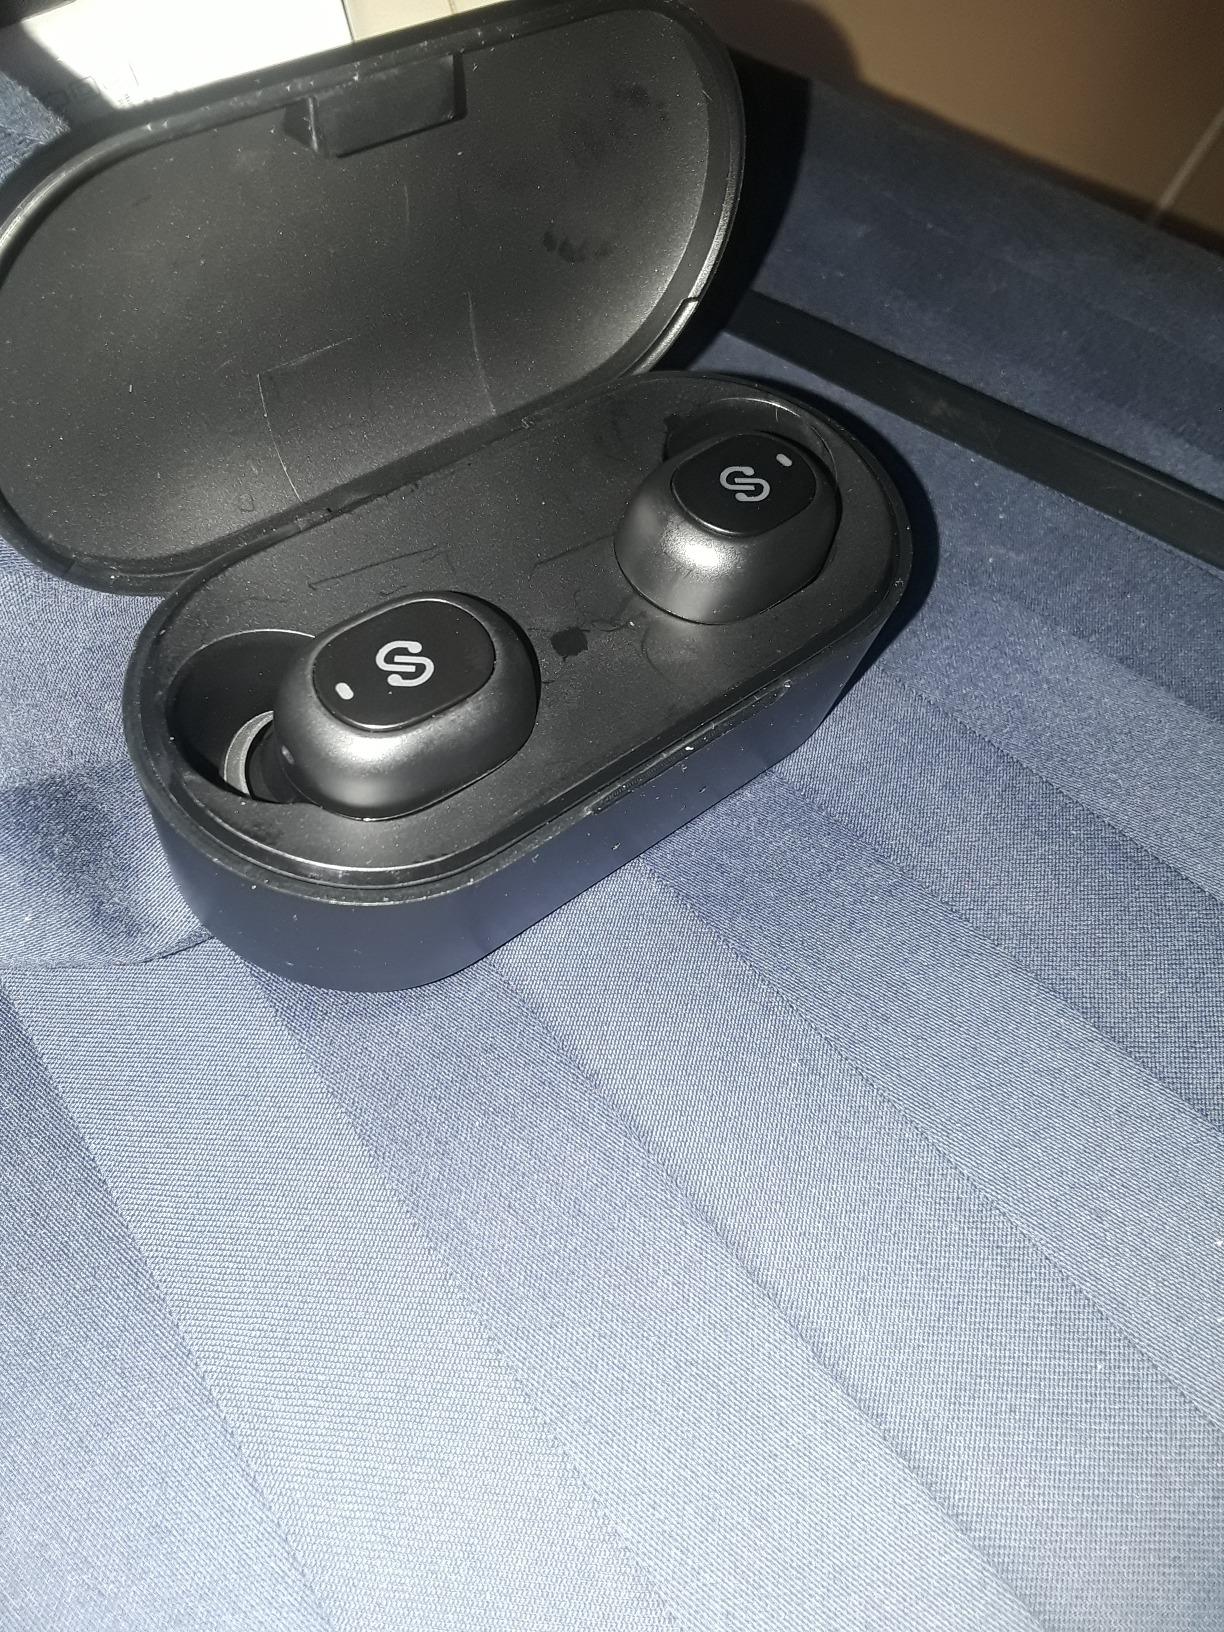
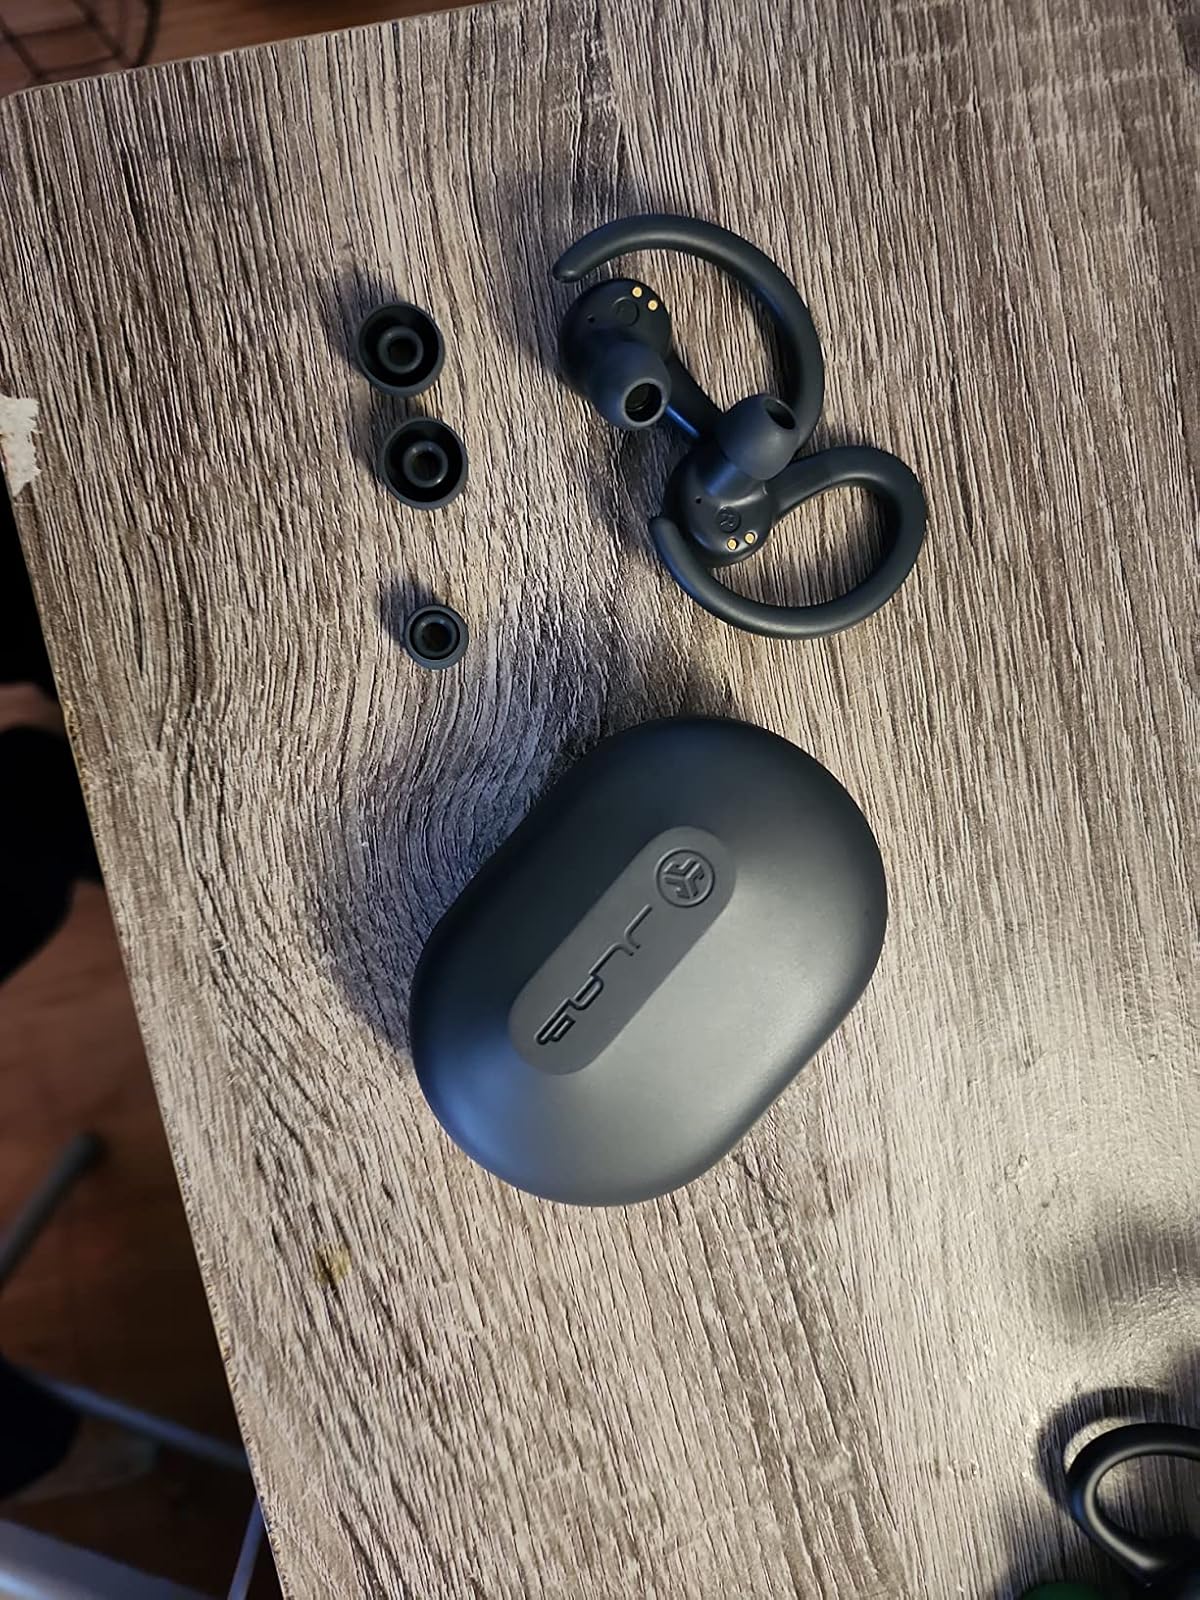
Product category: earbuds
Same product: no